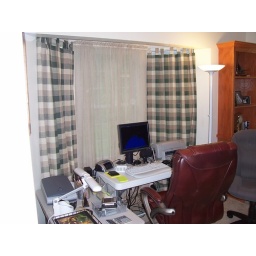
My office in the bay window area of the great room